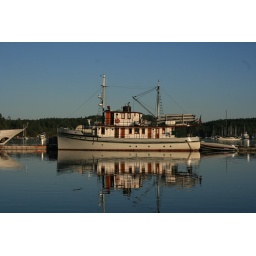
As still as a painted ship upon a painted ocean